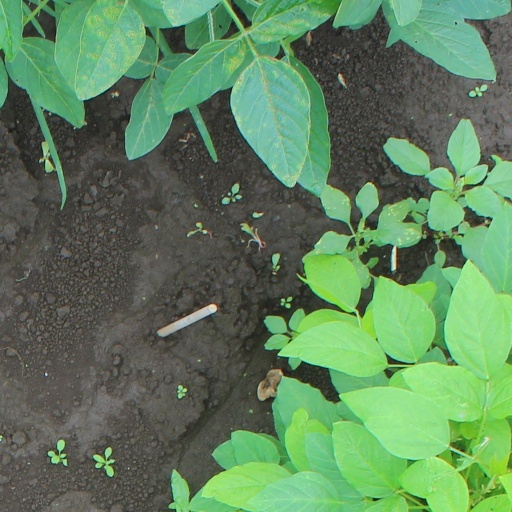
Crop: soybean